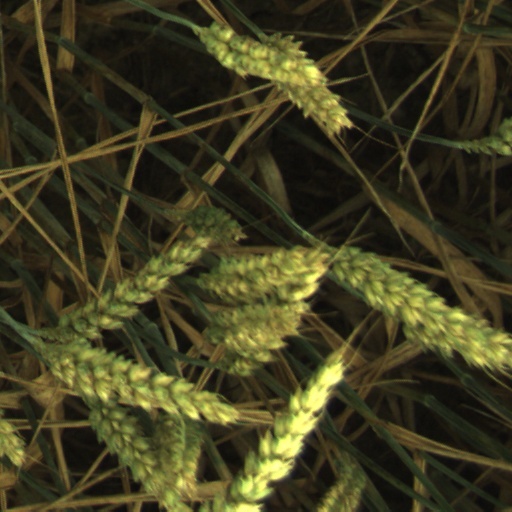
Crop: wheat